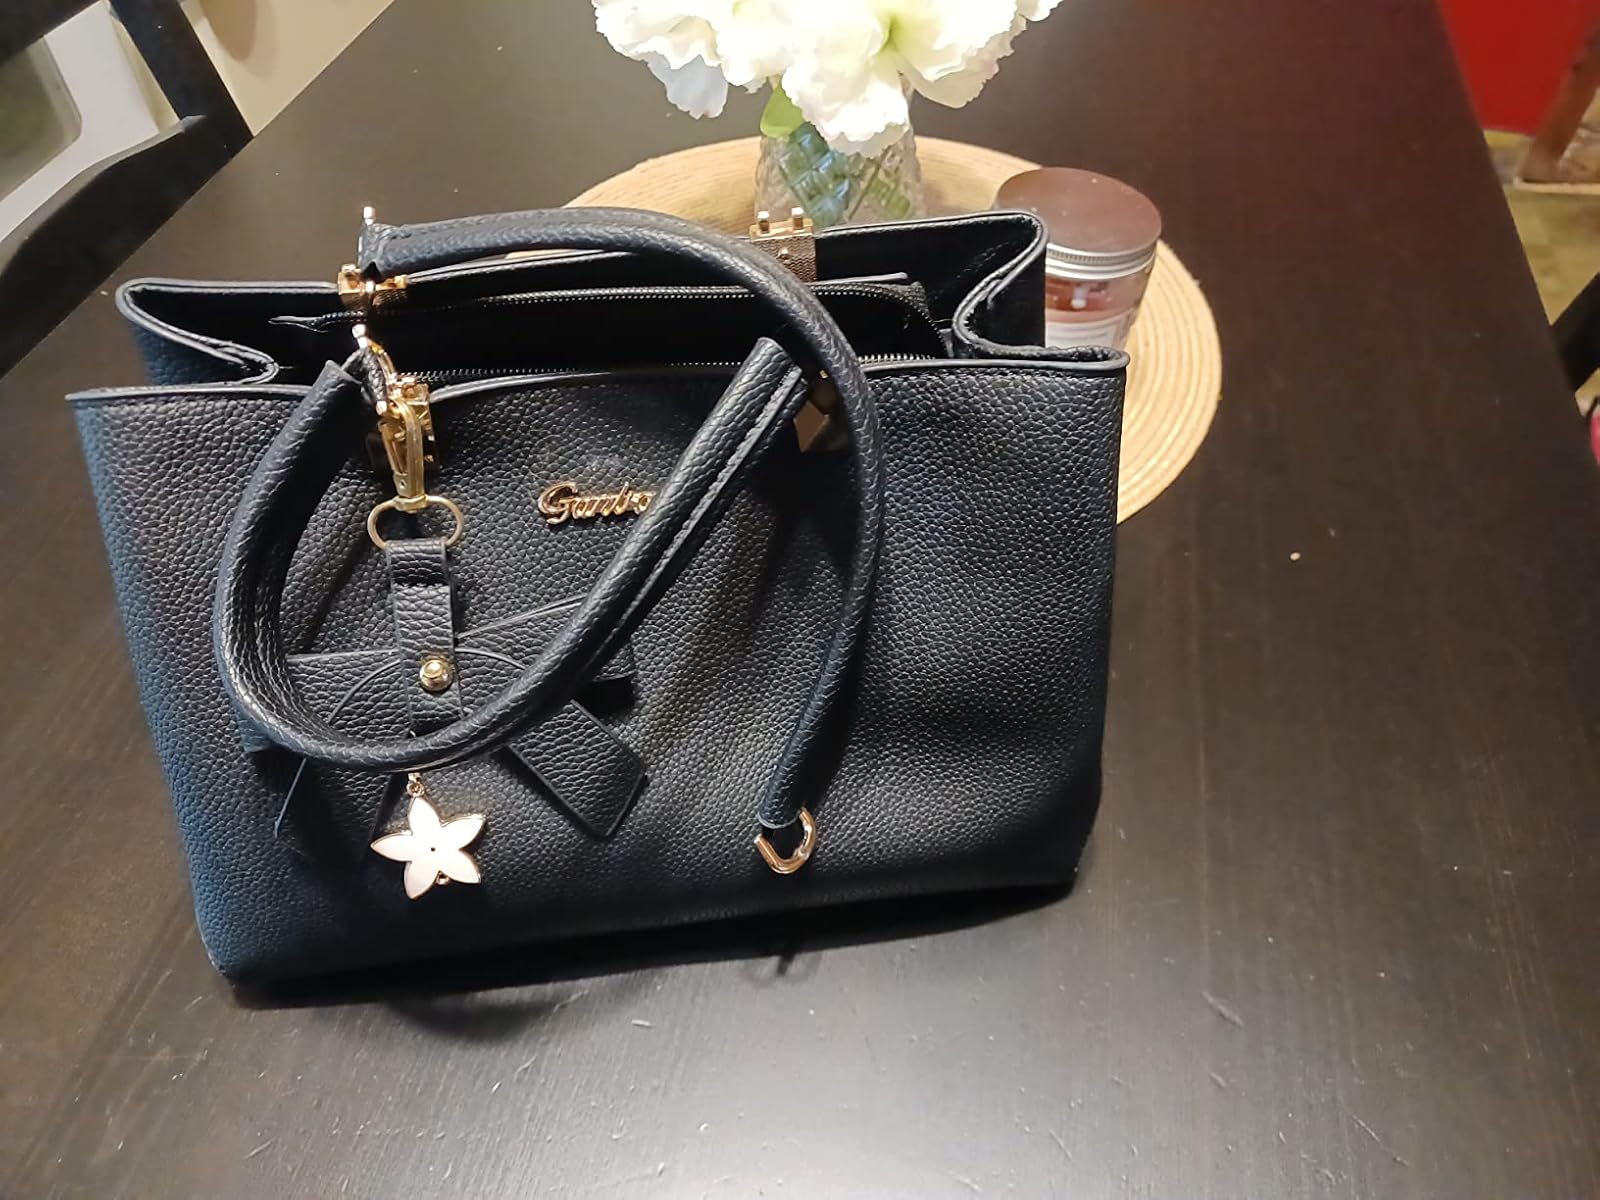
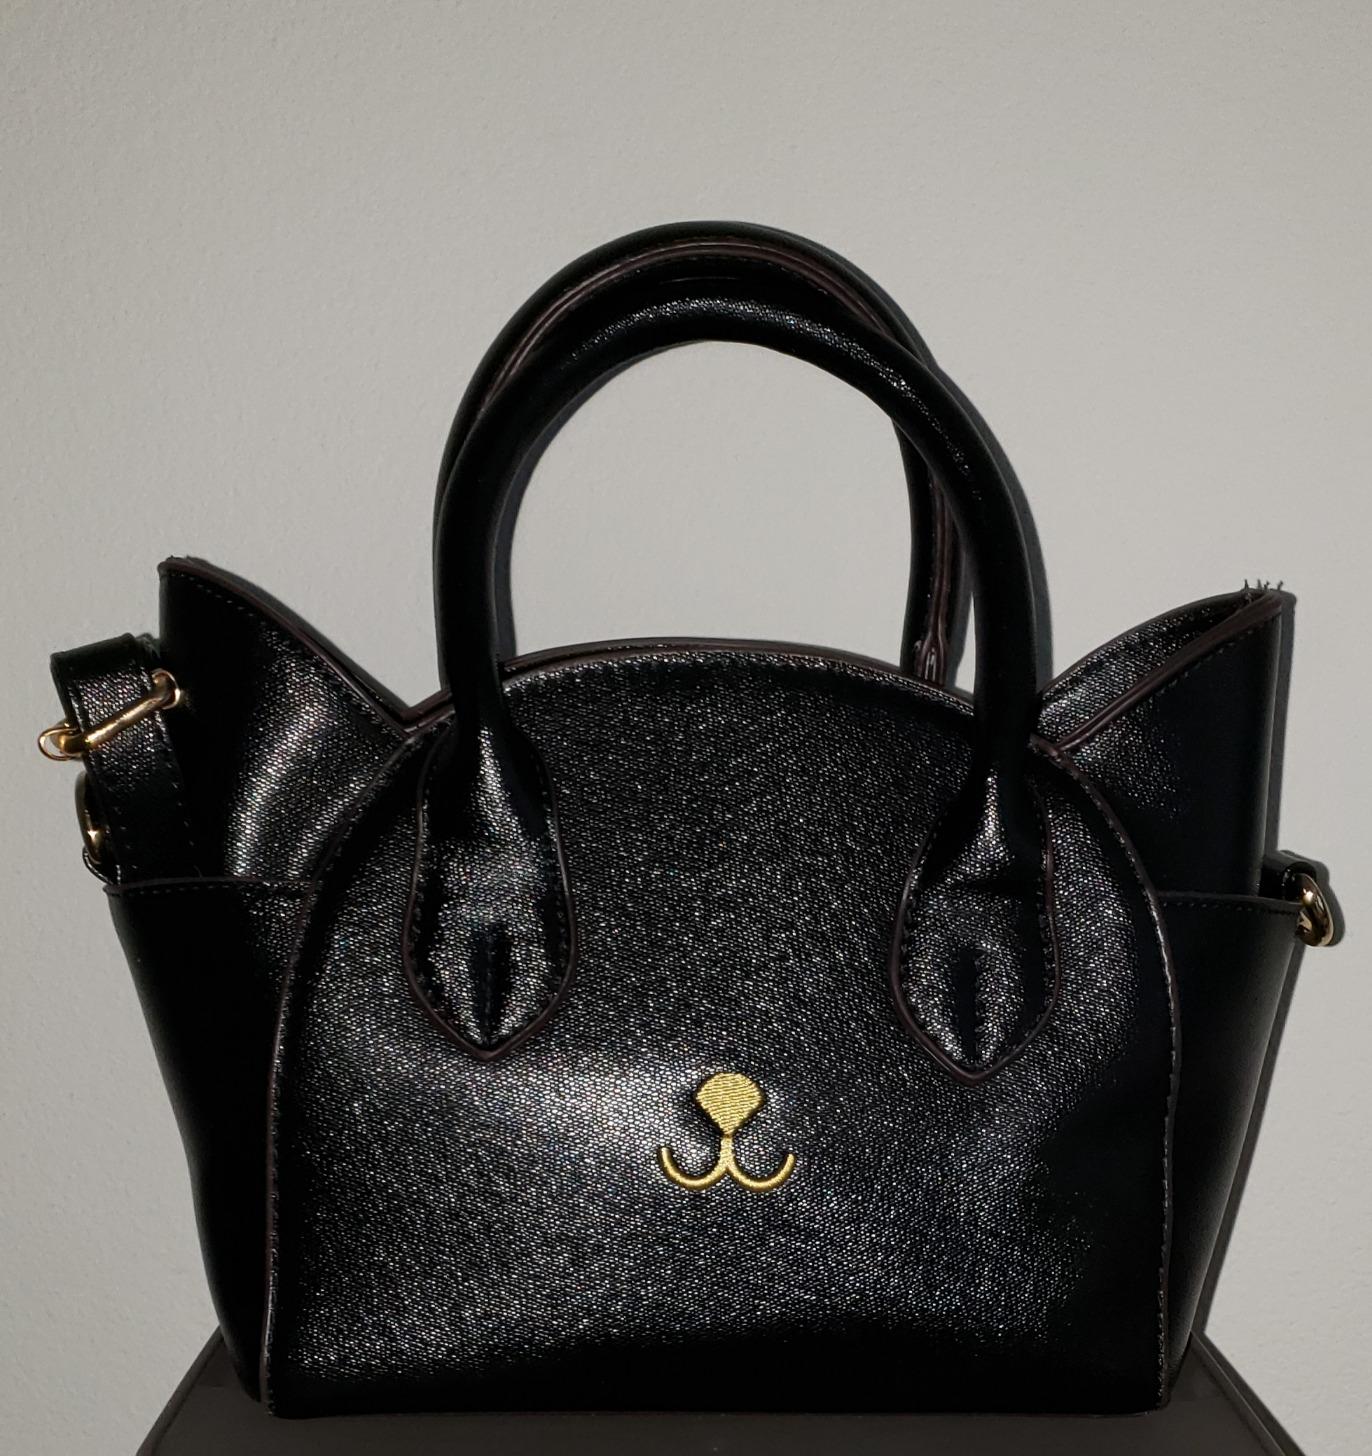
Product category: accessories_handbag
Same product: no